Portuguese Guinea

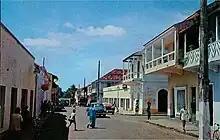
Portuguese Guinea in the 1960s

Until 1942 growers received prices at world levels, but they then declined. Forced labour was rarely used, but Africans were obliged to plant peanuts. However, the Estado Novo lacked sufficient coercive powers to force the peanut production it wanted, if this limited the production of rice for food. The lack of taxable export crops meant that the Portuguese administration remained unable to increase its income or its authority, in a self-limiting cycle.